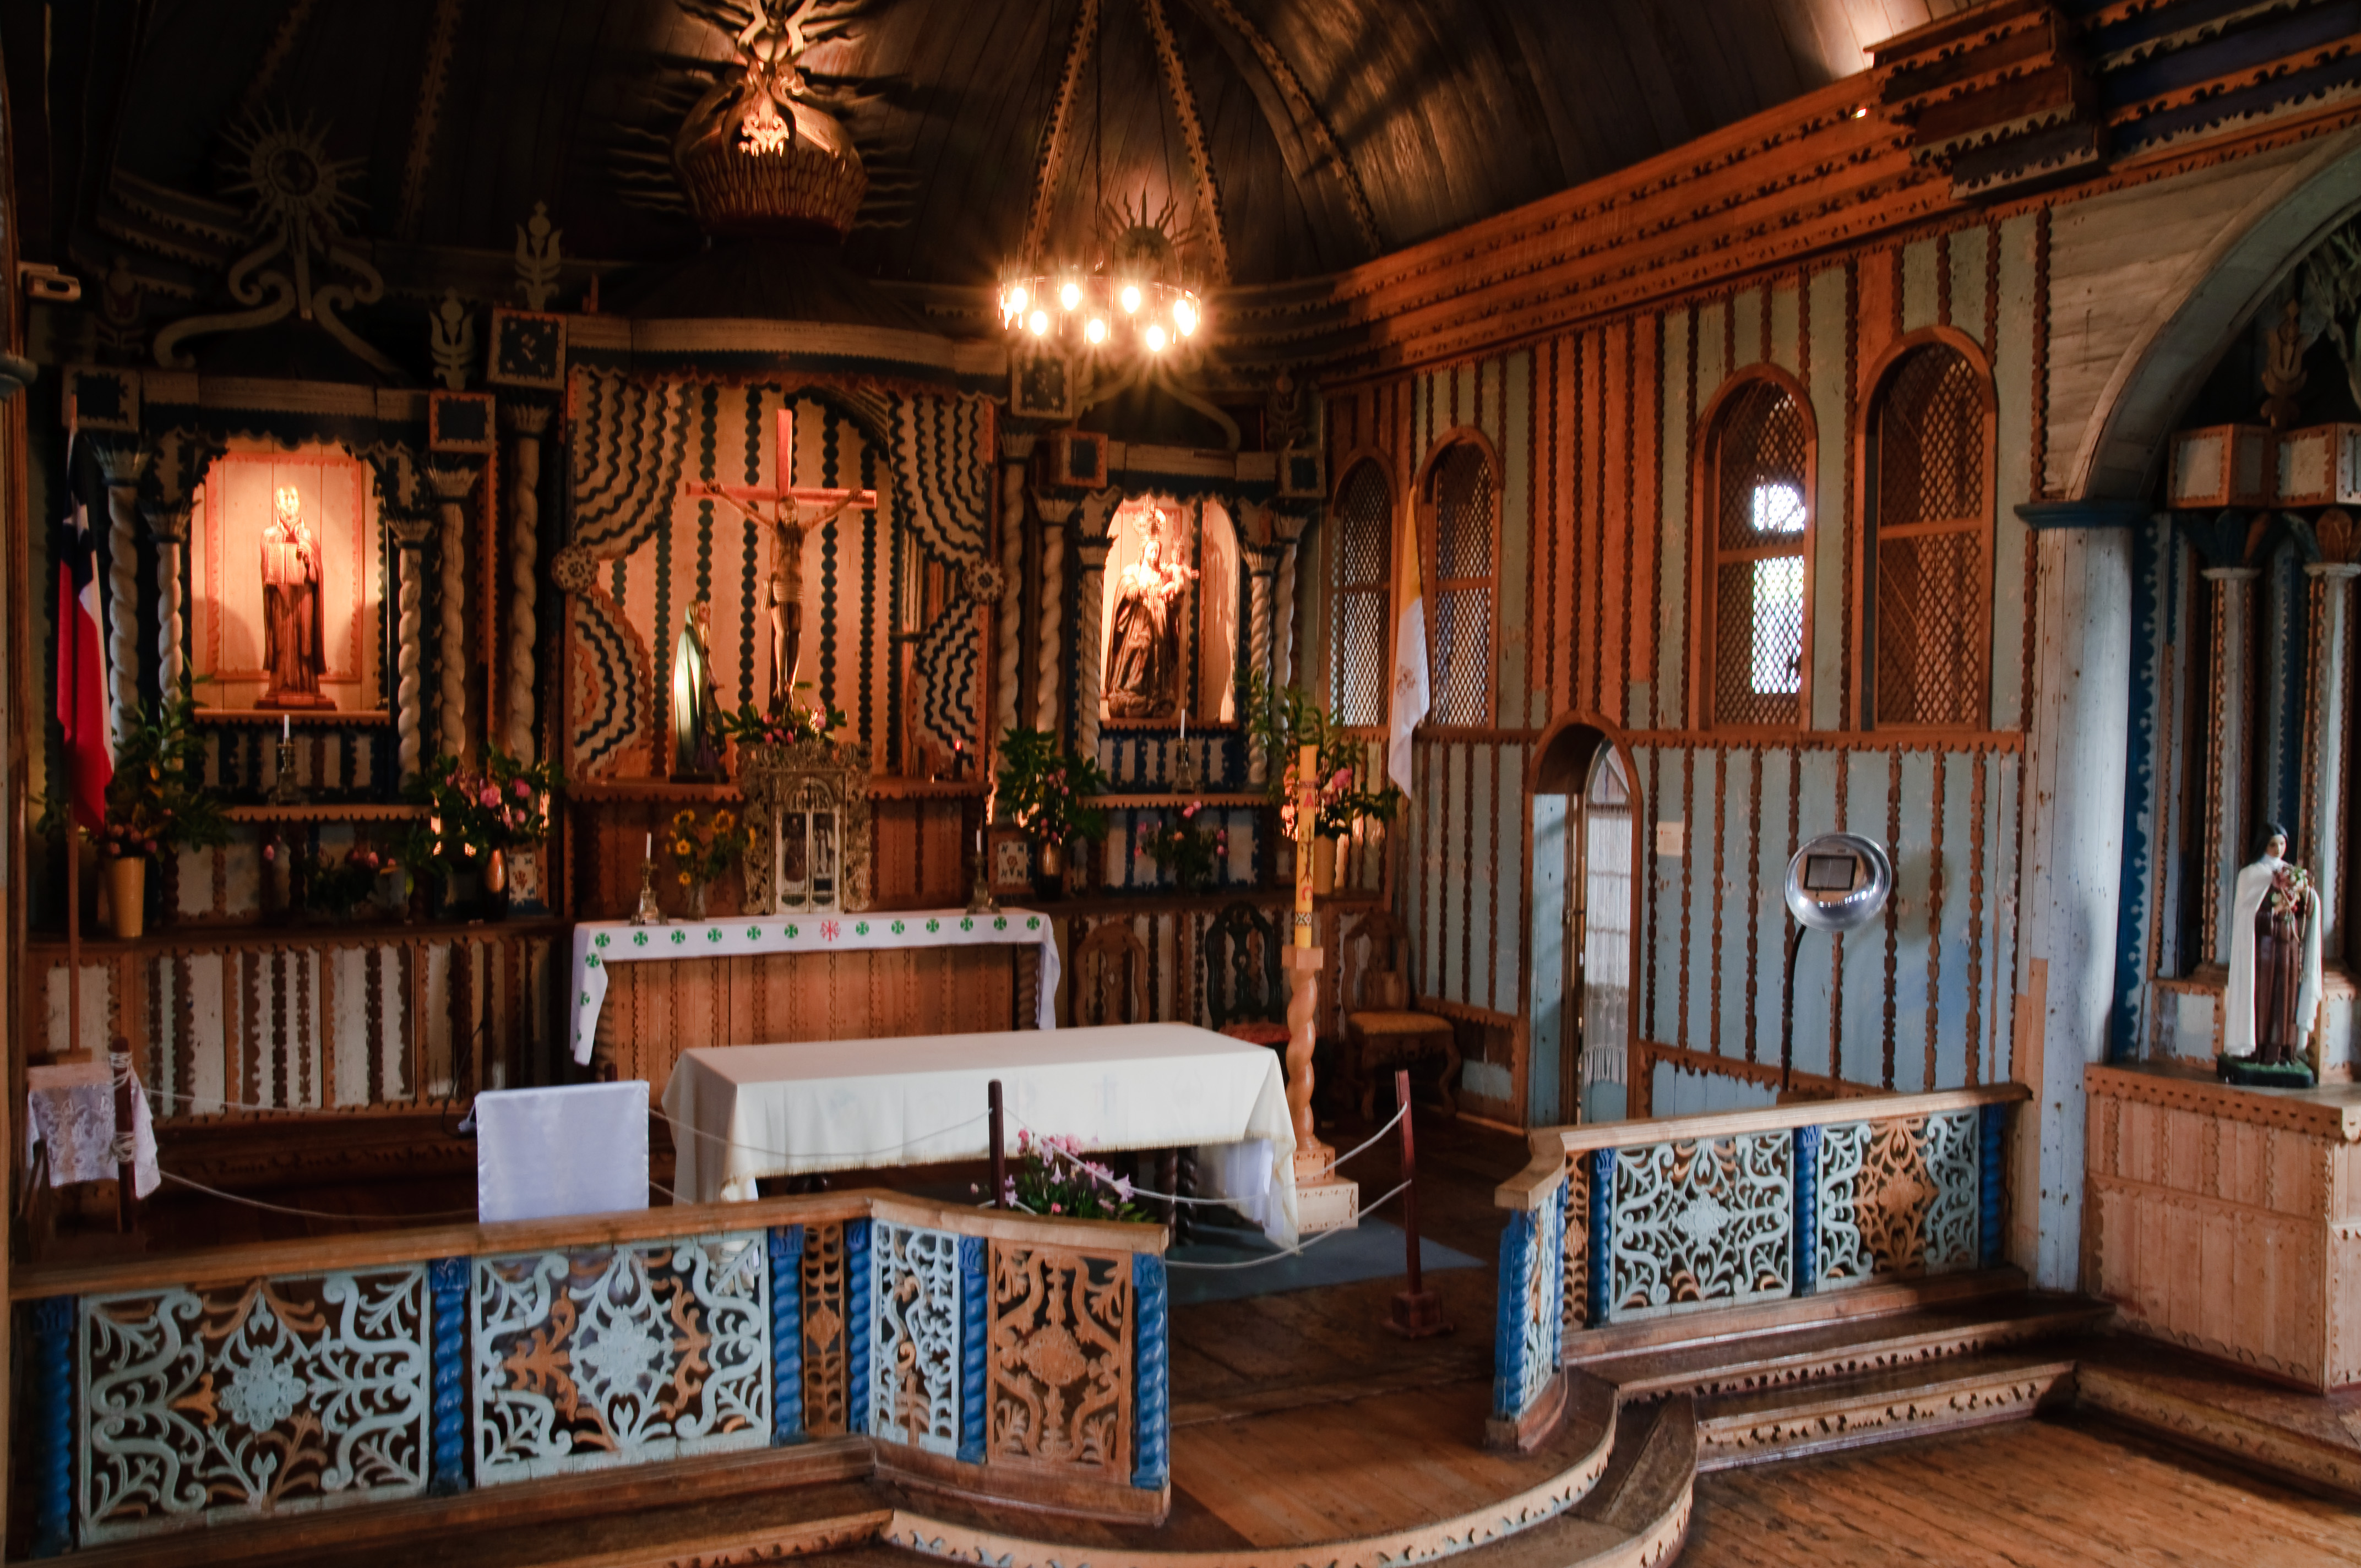
mansion, building, home, living room, nikon, furniture, room, chile, interior design, estate, d300, chiloe